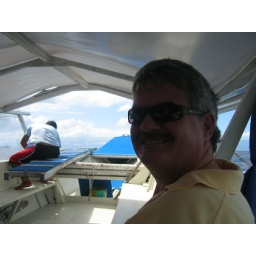
Terry is happy to be on a boat in the water heading toward an island get away.